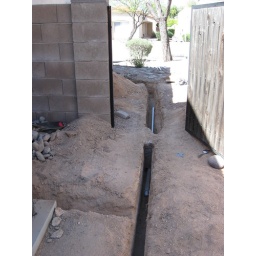
We had to go under the wall footer to get to the water source